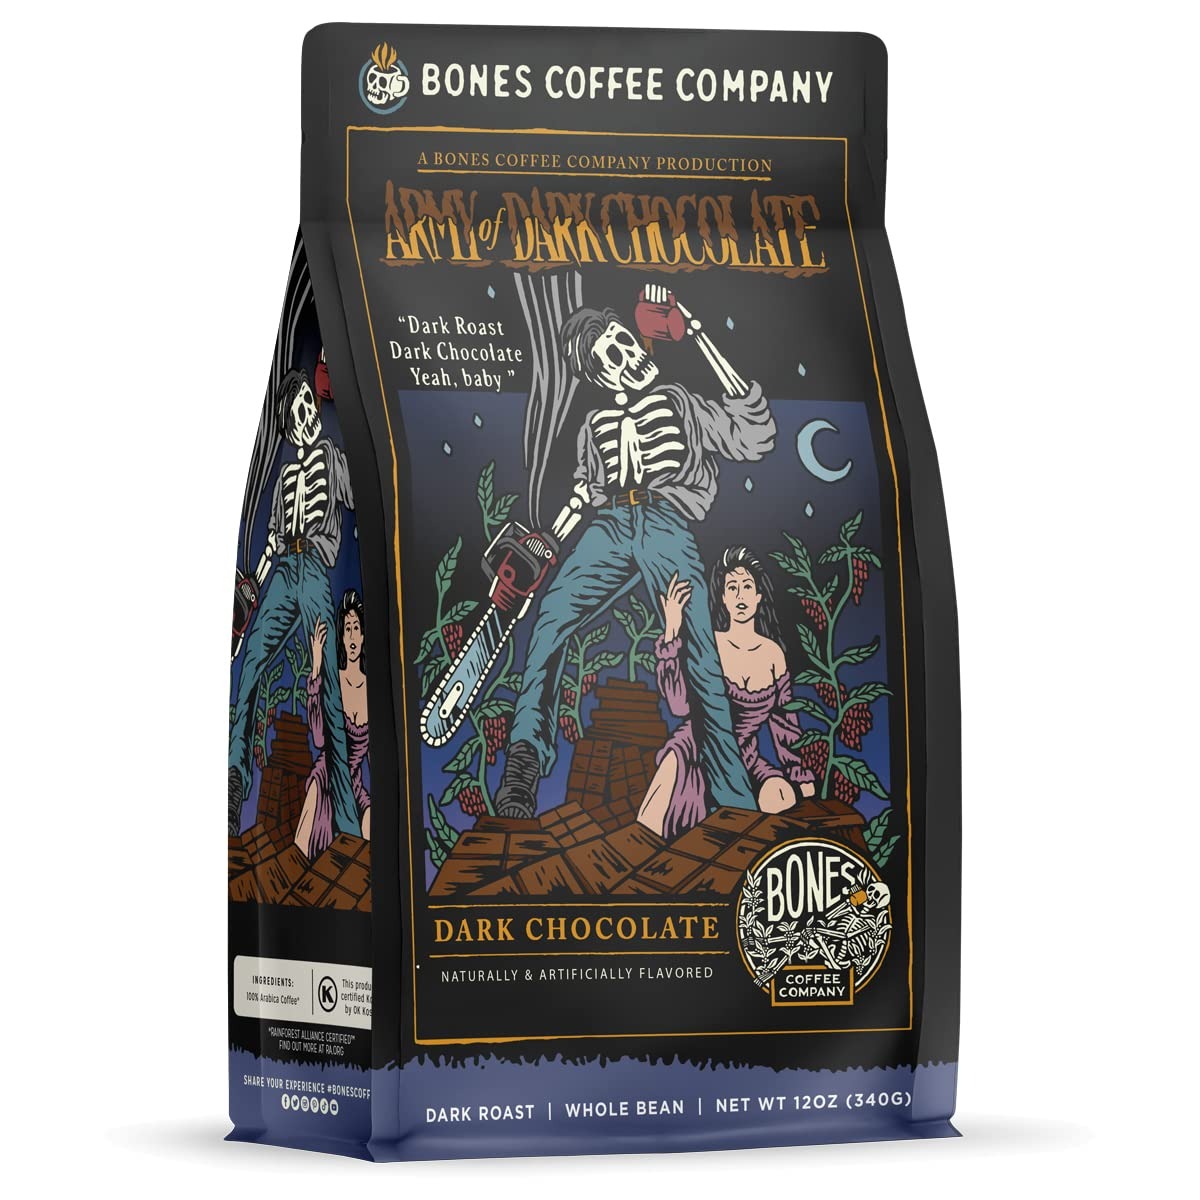
Item Name: Bones Coffee Company Army Of Dark Chocolate Flavored Dark Roast Low Acid Coffee, 12 Oz Whole Bean
Bullet Point 1: Dark roast dark chocolate coffee; Army of dark chocolate iscreated with brazilian arabica roasted dark and a splash of decadent dark chocolate flavor
Bullet Point 2: Artisan roasted coffee beans; Carefully selected coffee beans roasted in small batches so you get fresh coffee; Each bag is packaged in resealable bags to maintain freshness
Bullet Point 3: Whole bean coffee and ground coffee; Our ground coffee is suited for use in auto drip machines; Grind the whole beans to the required coarseness for french press, pour over or cold brew methods
Bullet Point 4: Vegan and keto friendly; Enjoy our flavored coffee without feeling guilty; Our gourmet coffee is keto and vegan friendly with no dairy, no sugar or carbs
Bullet Point 5: Fresh arabica beans; Our Brazilian coffee beans are ethically sourced and each batch is roasted fresh; Our dark roast arabica coffee gives you a smooth flavor with low acidity, sweet aroma and unique taste
Product Description: Bones Coffee Company stands out as an enticing alternative to what usually lines the shelves at the local grocery store. As small batch roasters, we bring imaginative flavors and colorful artwork to our customers. Bones Coffee provides seriously fresh, delicious coffee right to your doorstep. Our loyal customers have fueled our success and ignited our passion to keep bringing delectable flavors and unique experiences in every cup.
Value: 12.0
Unit: Ounce

Price: 17.99